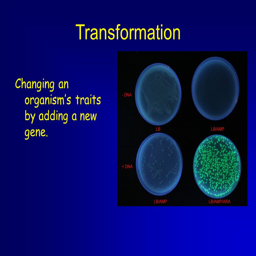
transformation changing an organism 's traits by adding a new gene .